List of birds of Thailand

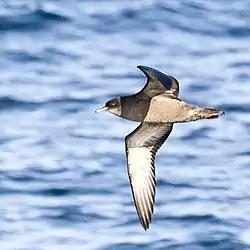
The short-tailed shearwater is a long-distance migrant occasionally recorded in Thailand.

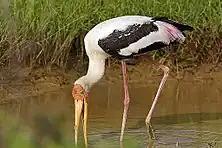
The painted stork is now a rare breeder and passage migrant of Thailand.

Order: PhaethontiformesFamily: Phaethontidae